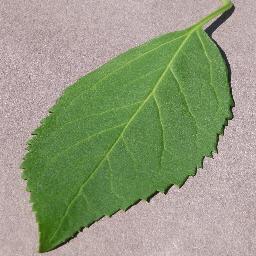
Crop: cherry
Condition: (including_sour)_healthy